Armelia McQueen

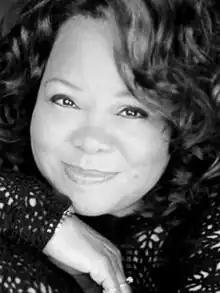

Armelia Audrey McQueen (January 6, 1952 – October 3, 2020) was an American actress. She is best known for her roles in the Broadway musical "Ain't Misbehavin'" (1978–1982, 1988–1989), the film "Ghost" (1990), and the television series "Adventures in Wonderland" (1992–1994).